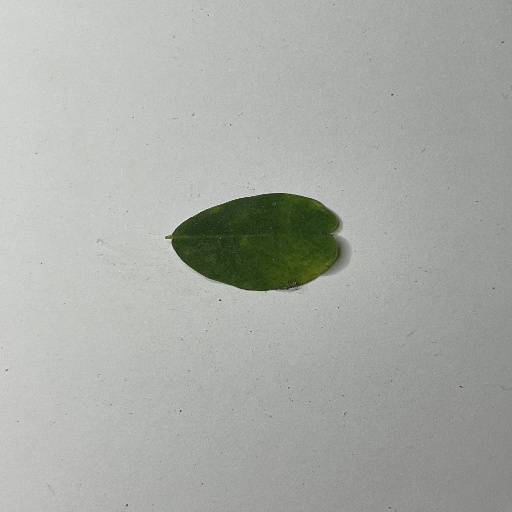
Species: Sojina
Leaf condition: Bacterial Spot